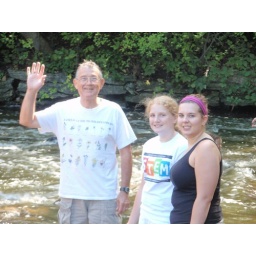
Paul + girls in river